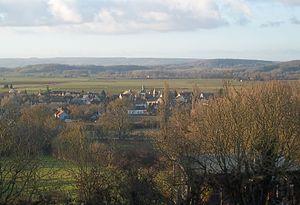
Mézière sous Lavardin - Sarthe - vue générale
Mézières-sous-Lavardin est une commune française, située dans le département de la Sarthe en région Pays de la Loire, peuplée de 695 habitants.